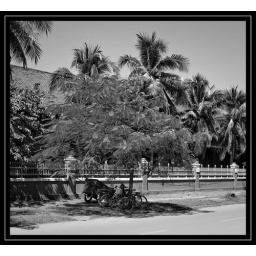
Street vendor's leave their bikes and carts under trees at midday to keep the cool. Phnom Penh, Cambodia